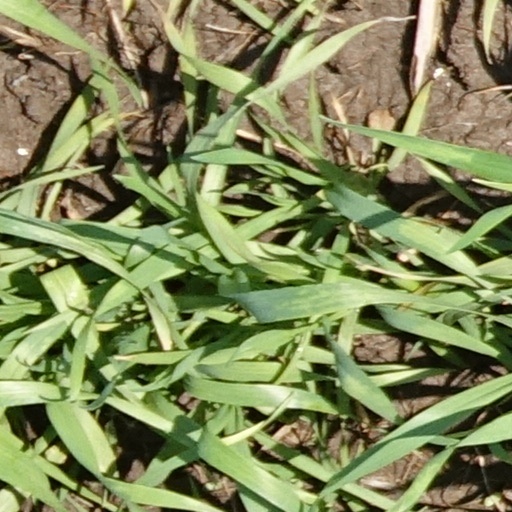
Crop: wheat